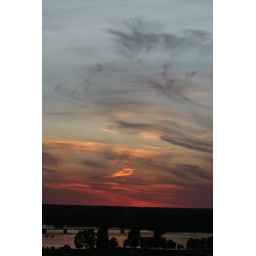
I liked the way the clouds were writing in the sky asthe sunset was forever changing.